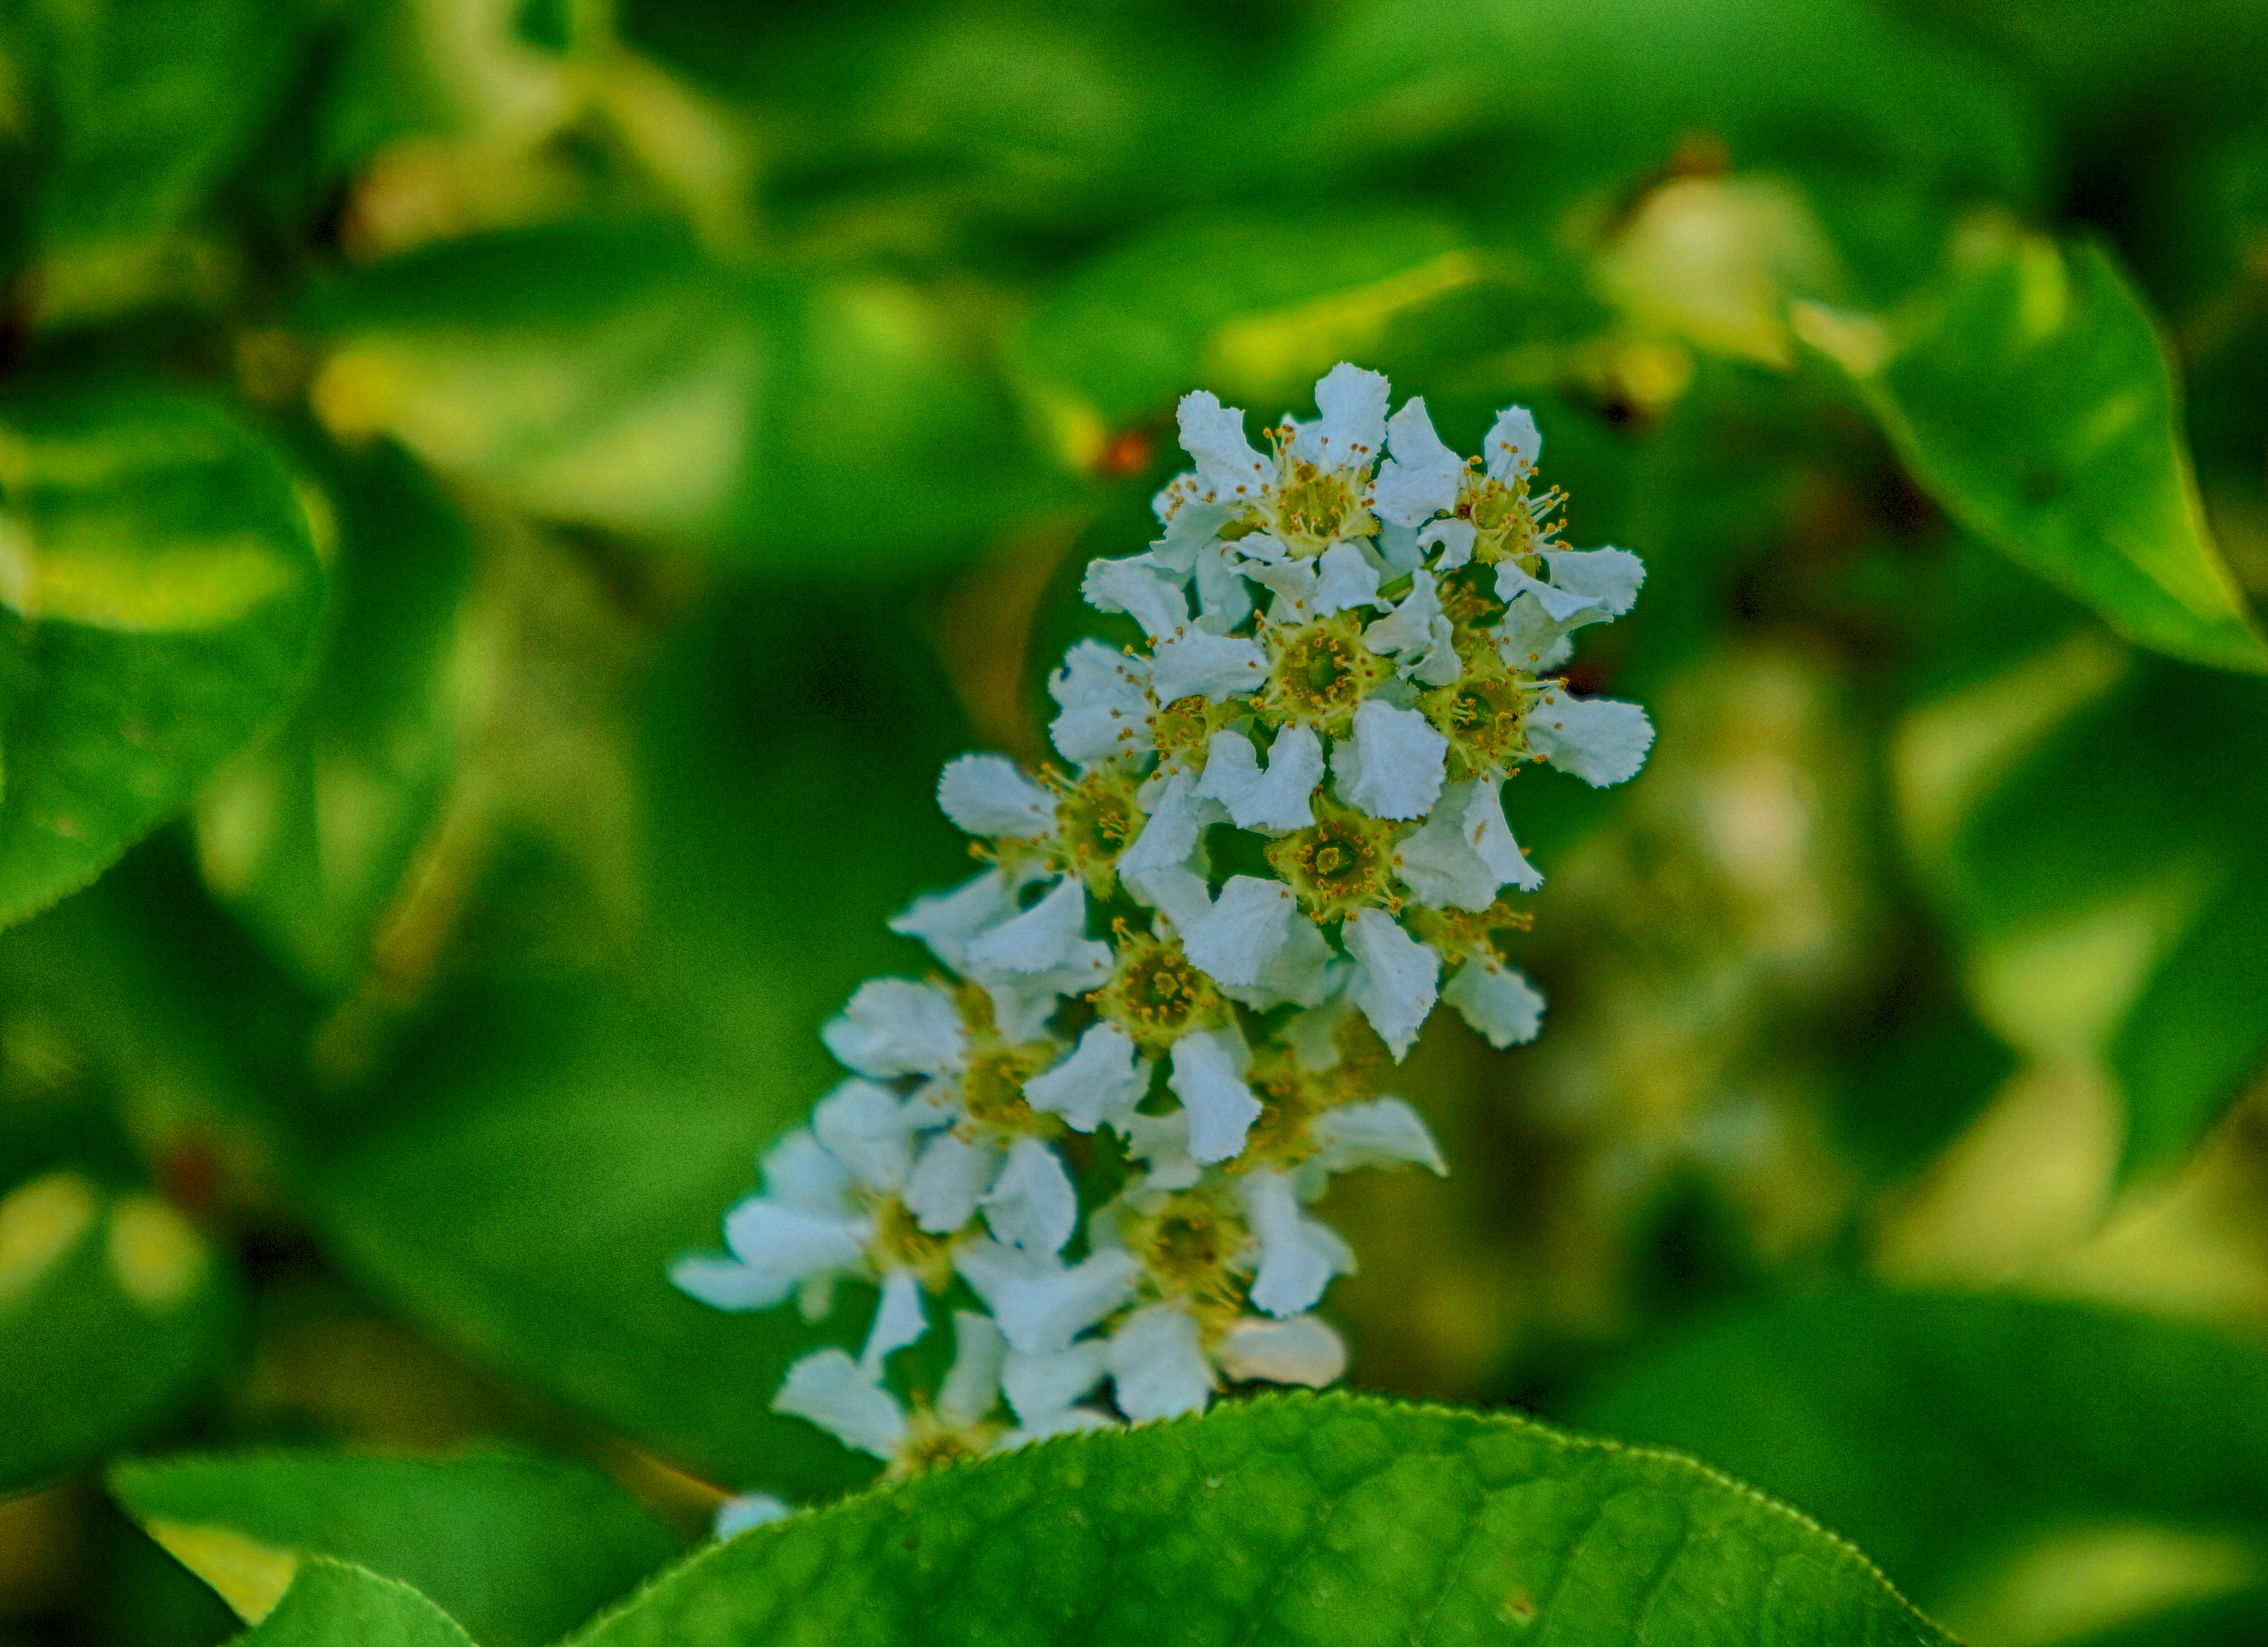
nature, branch, blossom, plant, white, leaf, flower, green, herb, produce, botany, yellow, flora, wildflower, shrub, sony, finland, helsinki, alpha, 3000, ilce, ilce3000, 3000k, ilce3000k, macro photography, jasmine, flowering plant, land plant